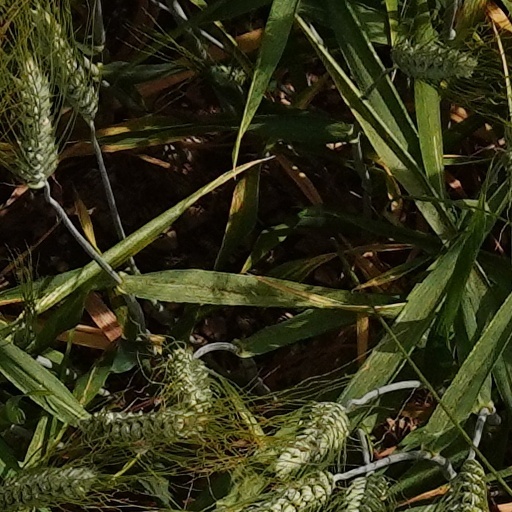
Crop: wheat